Lex Immers

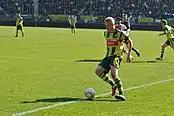
Immers playing for ADO Den Haag in a match against Ajax in 2011.

Immers made his professional debut on 24 August 2007, in a 2–2 draw at RKC Waalwijk, coming on as a substitute in the 74th minute for Yuri Cornelisse. Three days later on 27 August 2007, Immers scored his first ADO Den Haag goal, in a 1–0 win over Cambuur. A week later, he renewed his contract with ADO, and signed for an additional period of two years. Immers then scored his second goal on 30 September 2007, in a 2–1 win over Stormvogels. In a match against Jong Heerenveen on 1 November 2007, Immers was involved in a serious incident during the match that saw him served a two match suspension. Initially served a two match suspension, Immers’ suspension was overturned. After scoring two more goals by the end of 2007, Immers scored a further two more goals against Go Ahead Eagles and HFC Haarlem. He then scored again against Go Ahead Eagles on 22 April 2008 in the play–offs and helped the club get promoted to top–flight football for next season. Immers went on to make thirty–three appearances and scoring seven times in his first professional season at ADO Den Haag.